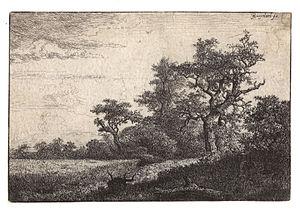
Jacob van Ruisdael est un peintre et graveur néerlandais, né à Haarlem vers 1628 et mort à Amsterdam le 10 mars 1682. Il est généralement considéré comme le peintre paysagiste le plus réputé du siècle d'or néerlandais, une période de grande opulence et d'accomplissement culturel au cours de laquelle la peinture hollandaise est devenue très populaire.